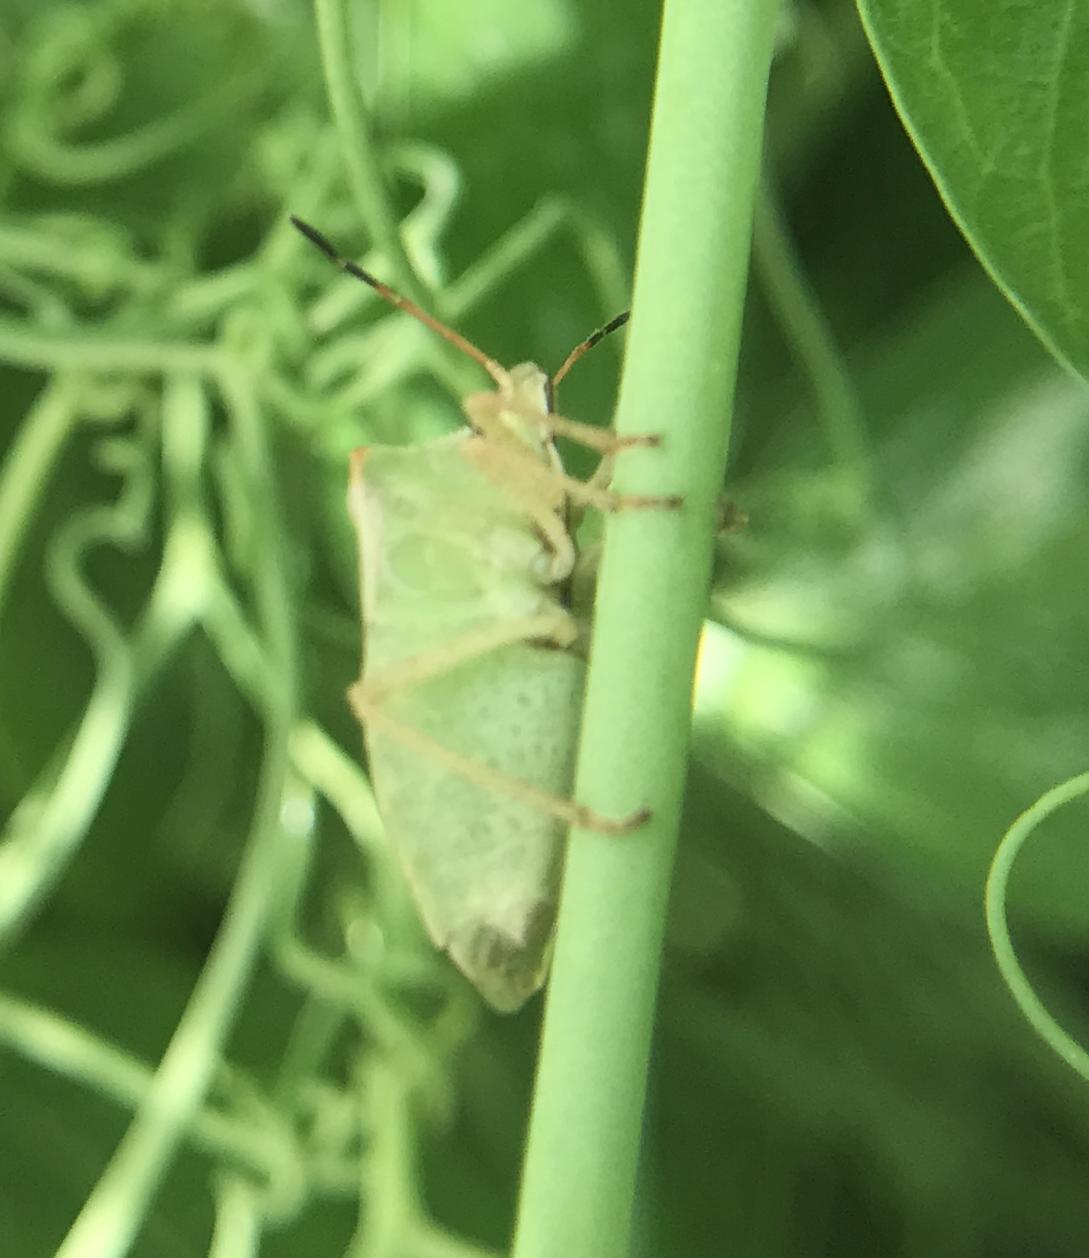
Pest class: stink_bug